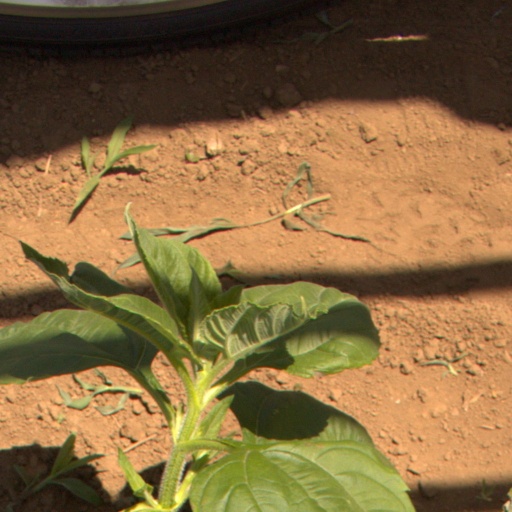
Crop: Jerusalem artichoke